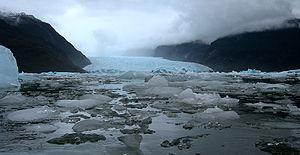
Le lac San Rafael est un lac côtier situé dans la région Aisén del General Carlos Ibáñez del Campo, au Chili.